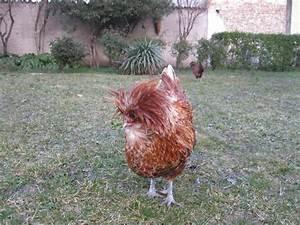
chicken